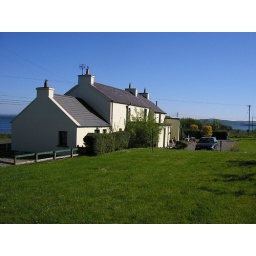
Craigmaddy Roe, May 2007. Niall cleans the mussels we collected earlier from the beach in front of the house